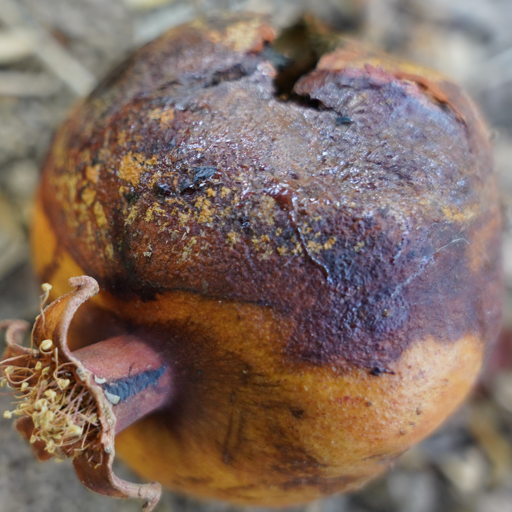
Label: Ectomyelois ceratoniae